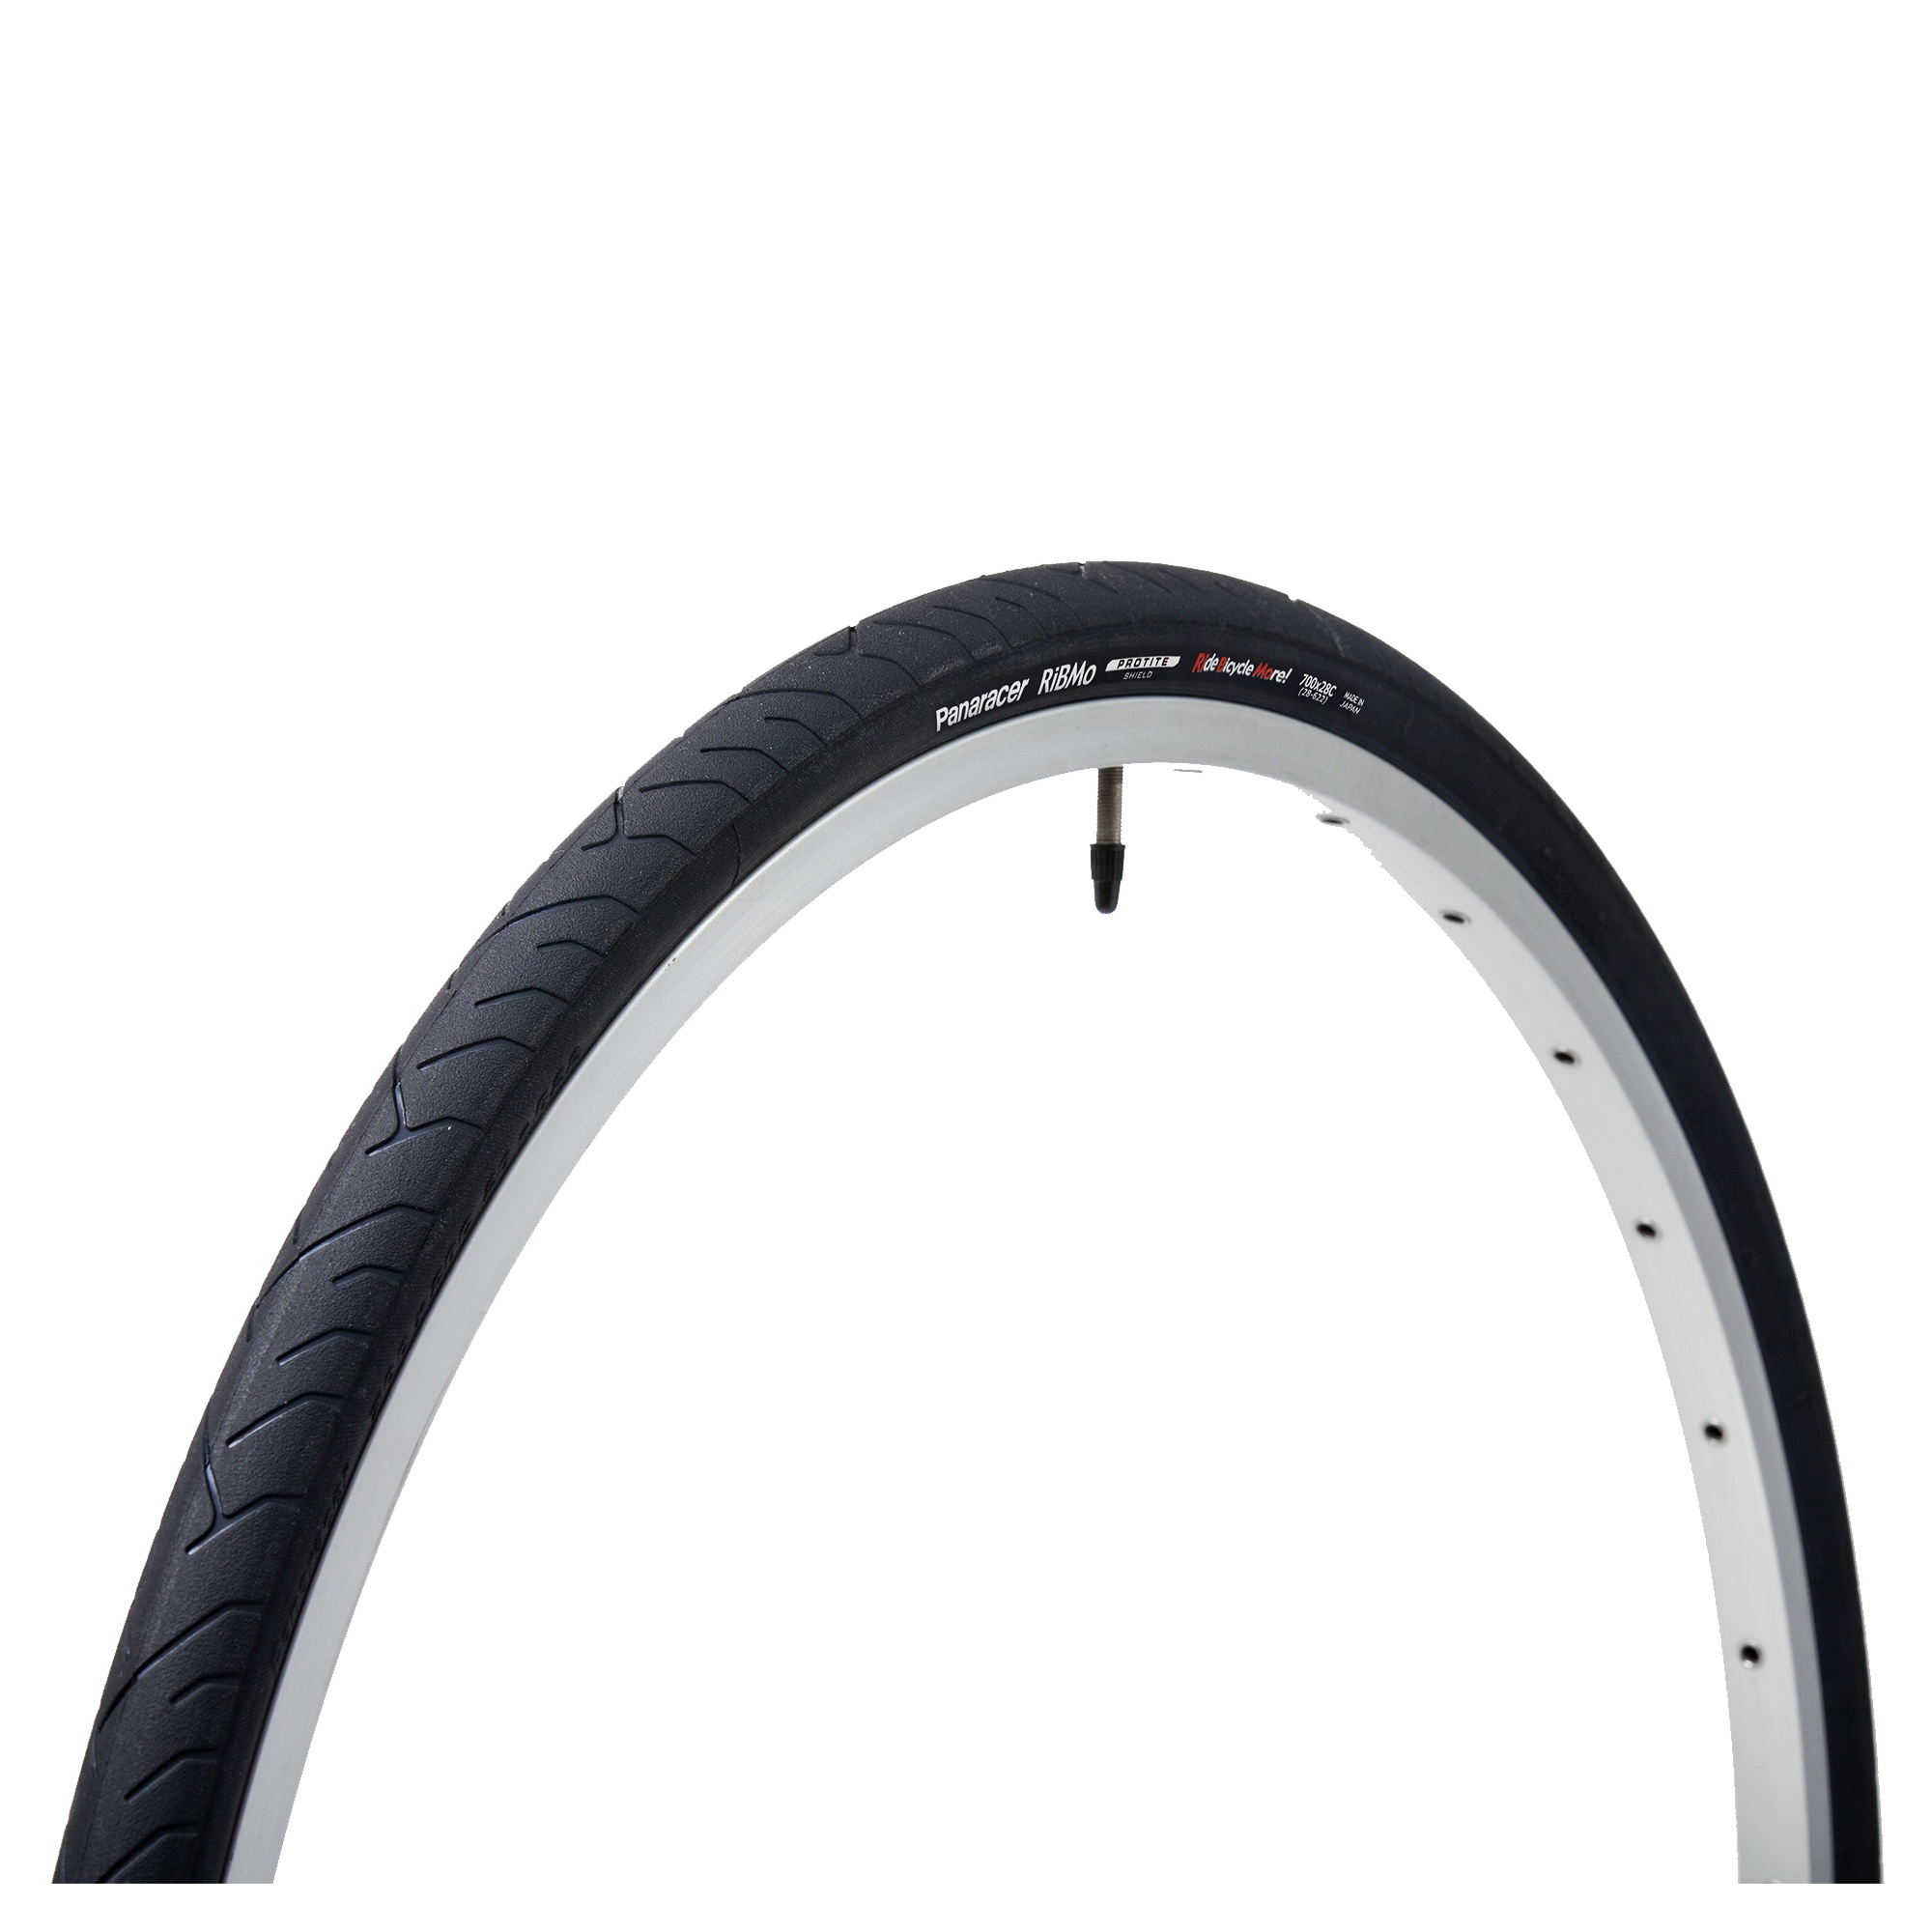
Panaracer RiBMo Folding Tyre: BLACK/BLACK 700X32C
Brand: ZyroFisher
Panaracer: The Ribmo tyre is the perfect slick and versatile option for commuters and tourers. RiBMo stands for Ride Bikes More, and you will be able to just that with these fast, light and tough tyres. The all contact tread design maximises performance by gripping on the corners whilst retaining speed on the straights. Featuring the Durable Mile Cruncher Compound and ProTite Shield Technology which provides 24% greater puncture resistance, the Ribmo is the ultimate all year, all-round tyre designed to withstand 365 days in the saddle for both your road and MTB rides. TECHNOLOGIES Mile Cruncher Compound Long wearing compound. More durable than our other compounds yet without the harsh ride of many competitors’ hard compounds. Mile Cruncher will roll the miles beneath you as you enjoy the ride. 800D Strong Cord 800D polyamide cord is nearly twice as strong as the cord used in conventional tyres. It improves rigidity, pinch flat and side cut protection. This casing reinforcement helps protect the tube from punctures. ProTite Shield Shields the whole tyre with an Ultra-strong reinforcing additive that delivers high strength puncture resistance. Enhances the structural strength of the casing to increase puncture resistance. FEATURES Mile Cruncher Compound ProTite Shield 800D Strong Cord Weights: 360g - 580g Made in Japan
Category: Sporting Goods > Outdoor Recreation > Cycling > Bicycle Parts > Bicycle Tires > Clinchers